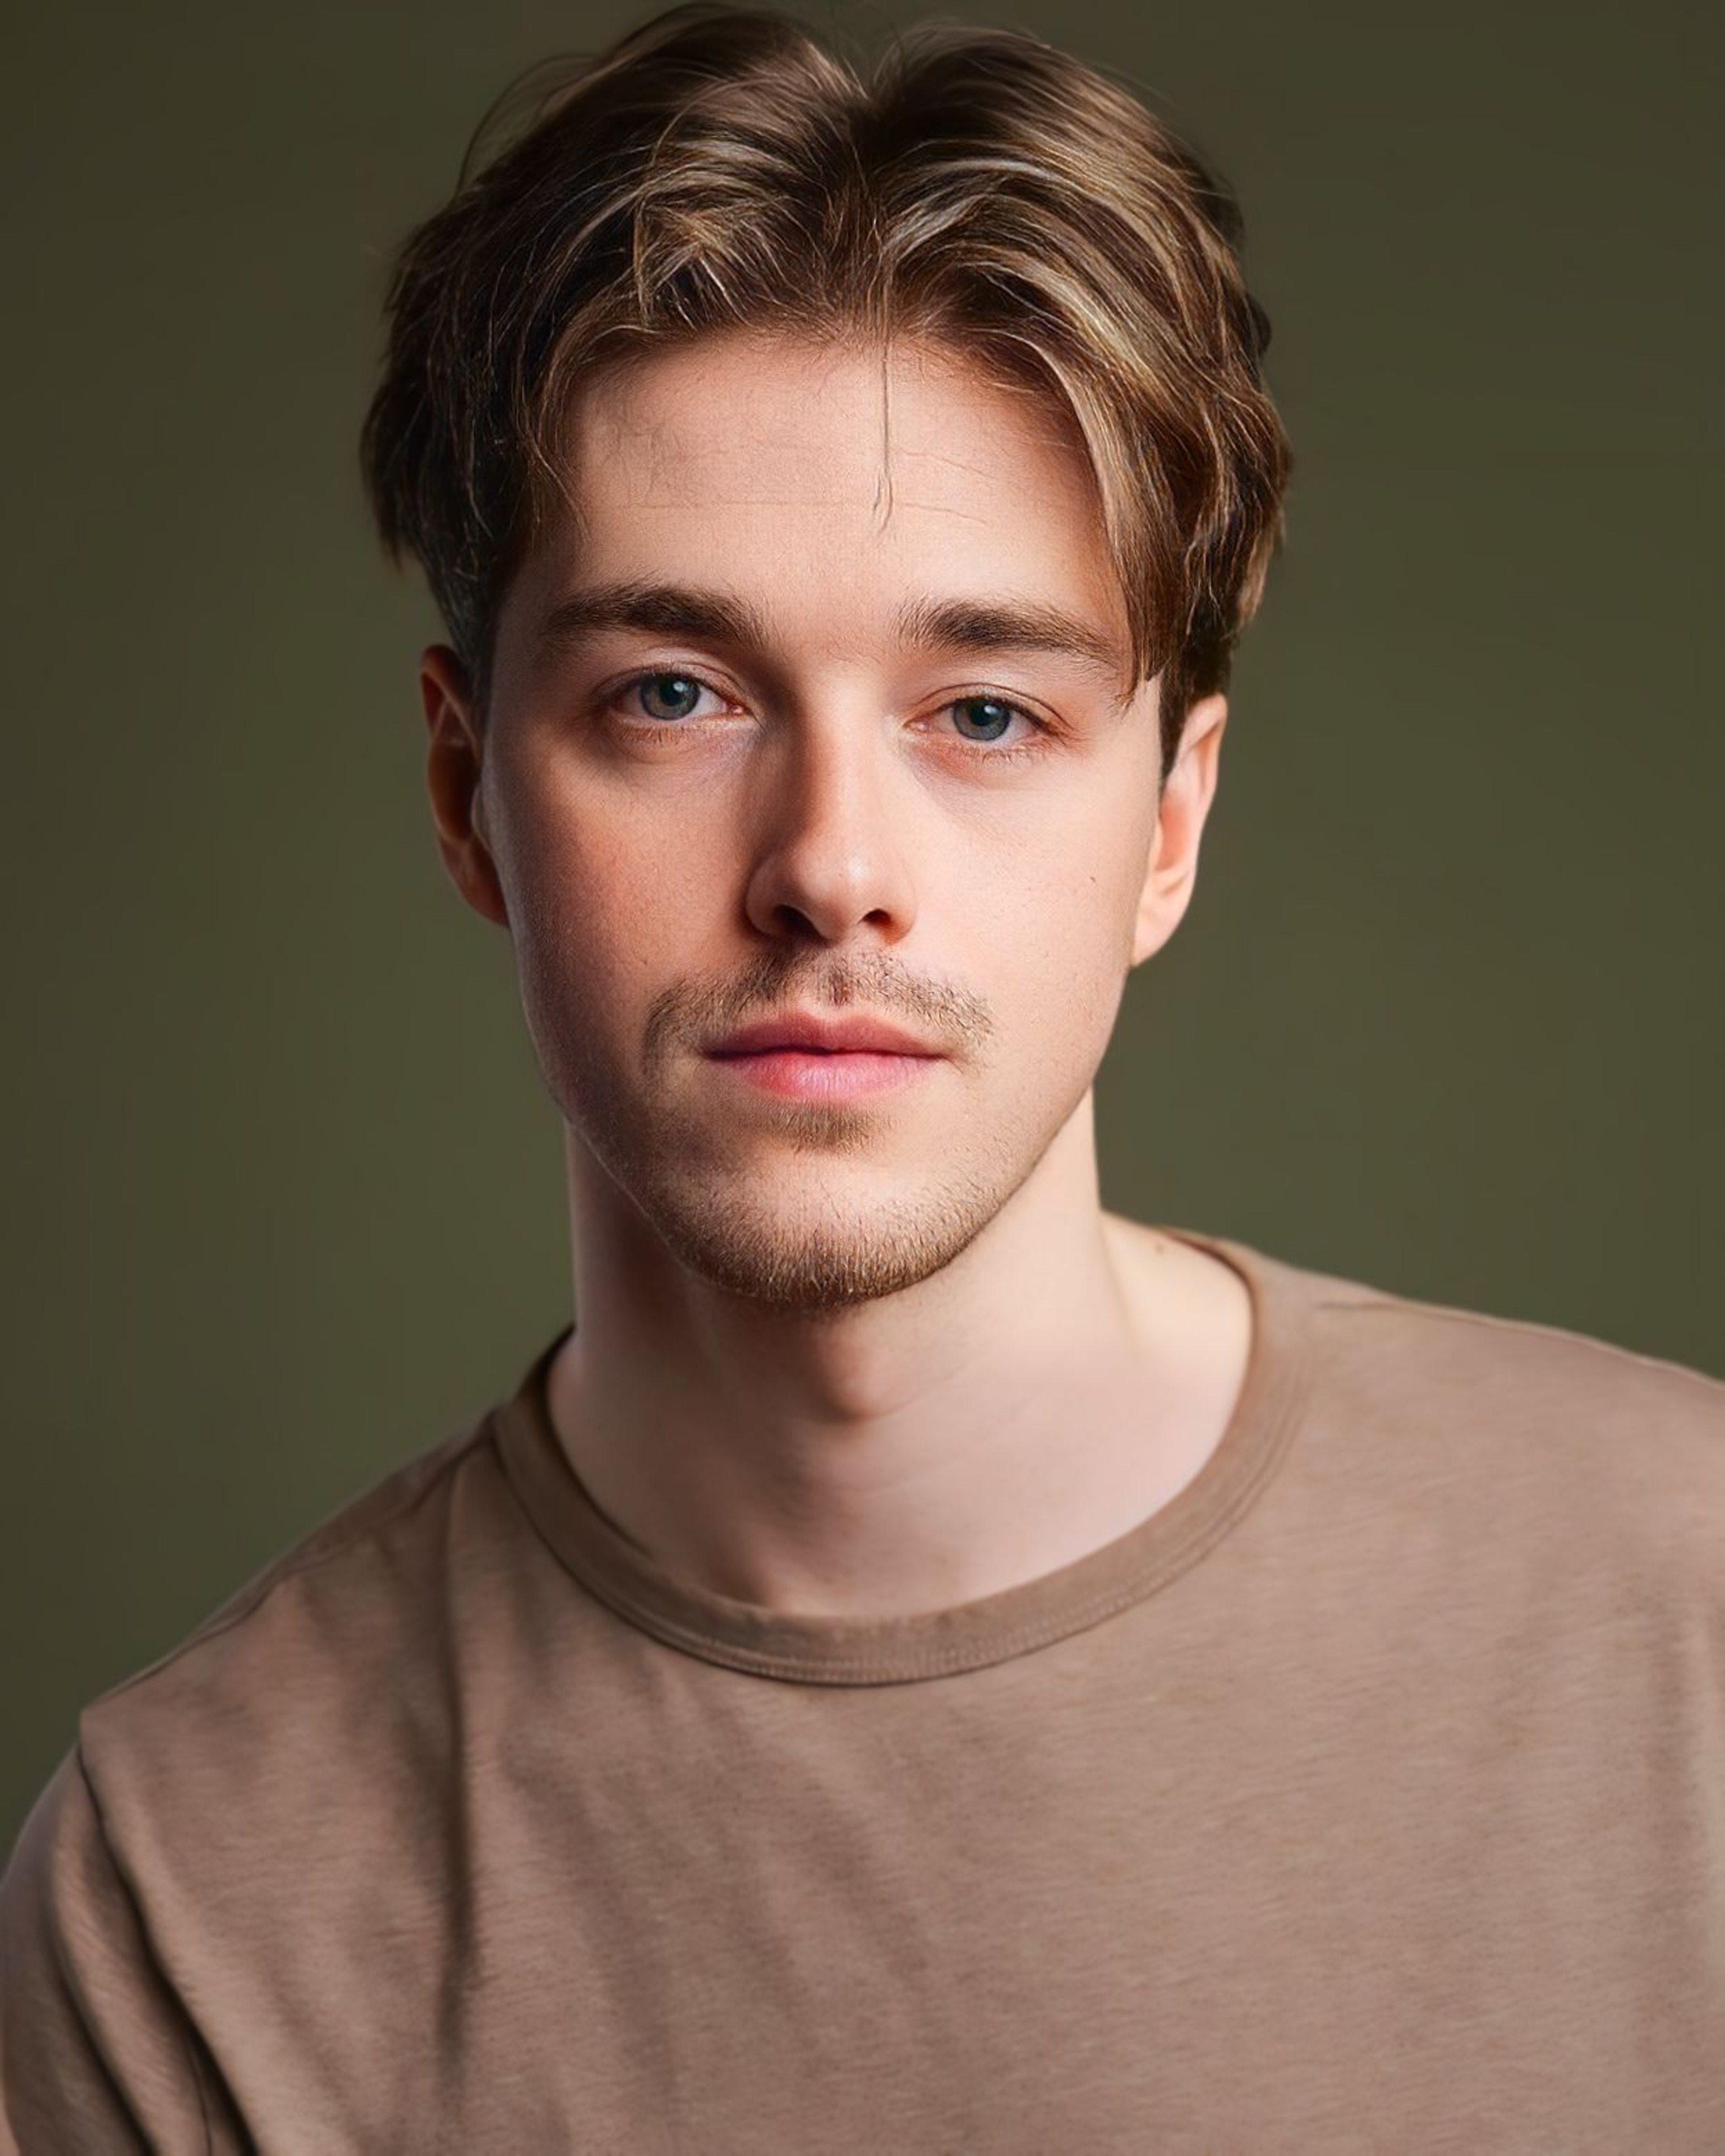
man, portrait, hair, forehead, nose, cheek, lip, shoulder, eyelash, mouth, flash photography, jaw, neck, beard, gesture, facial hair, sleeve, No expression, black hair, chest, long hair, brown hair, throat, t shirt, self portrait, flesh, portrait photography, fashion model, photo shoot, model